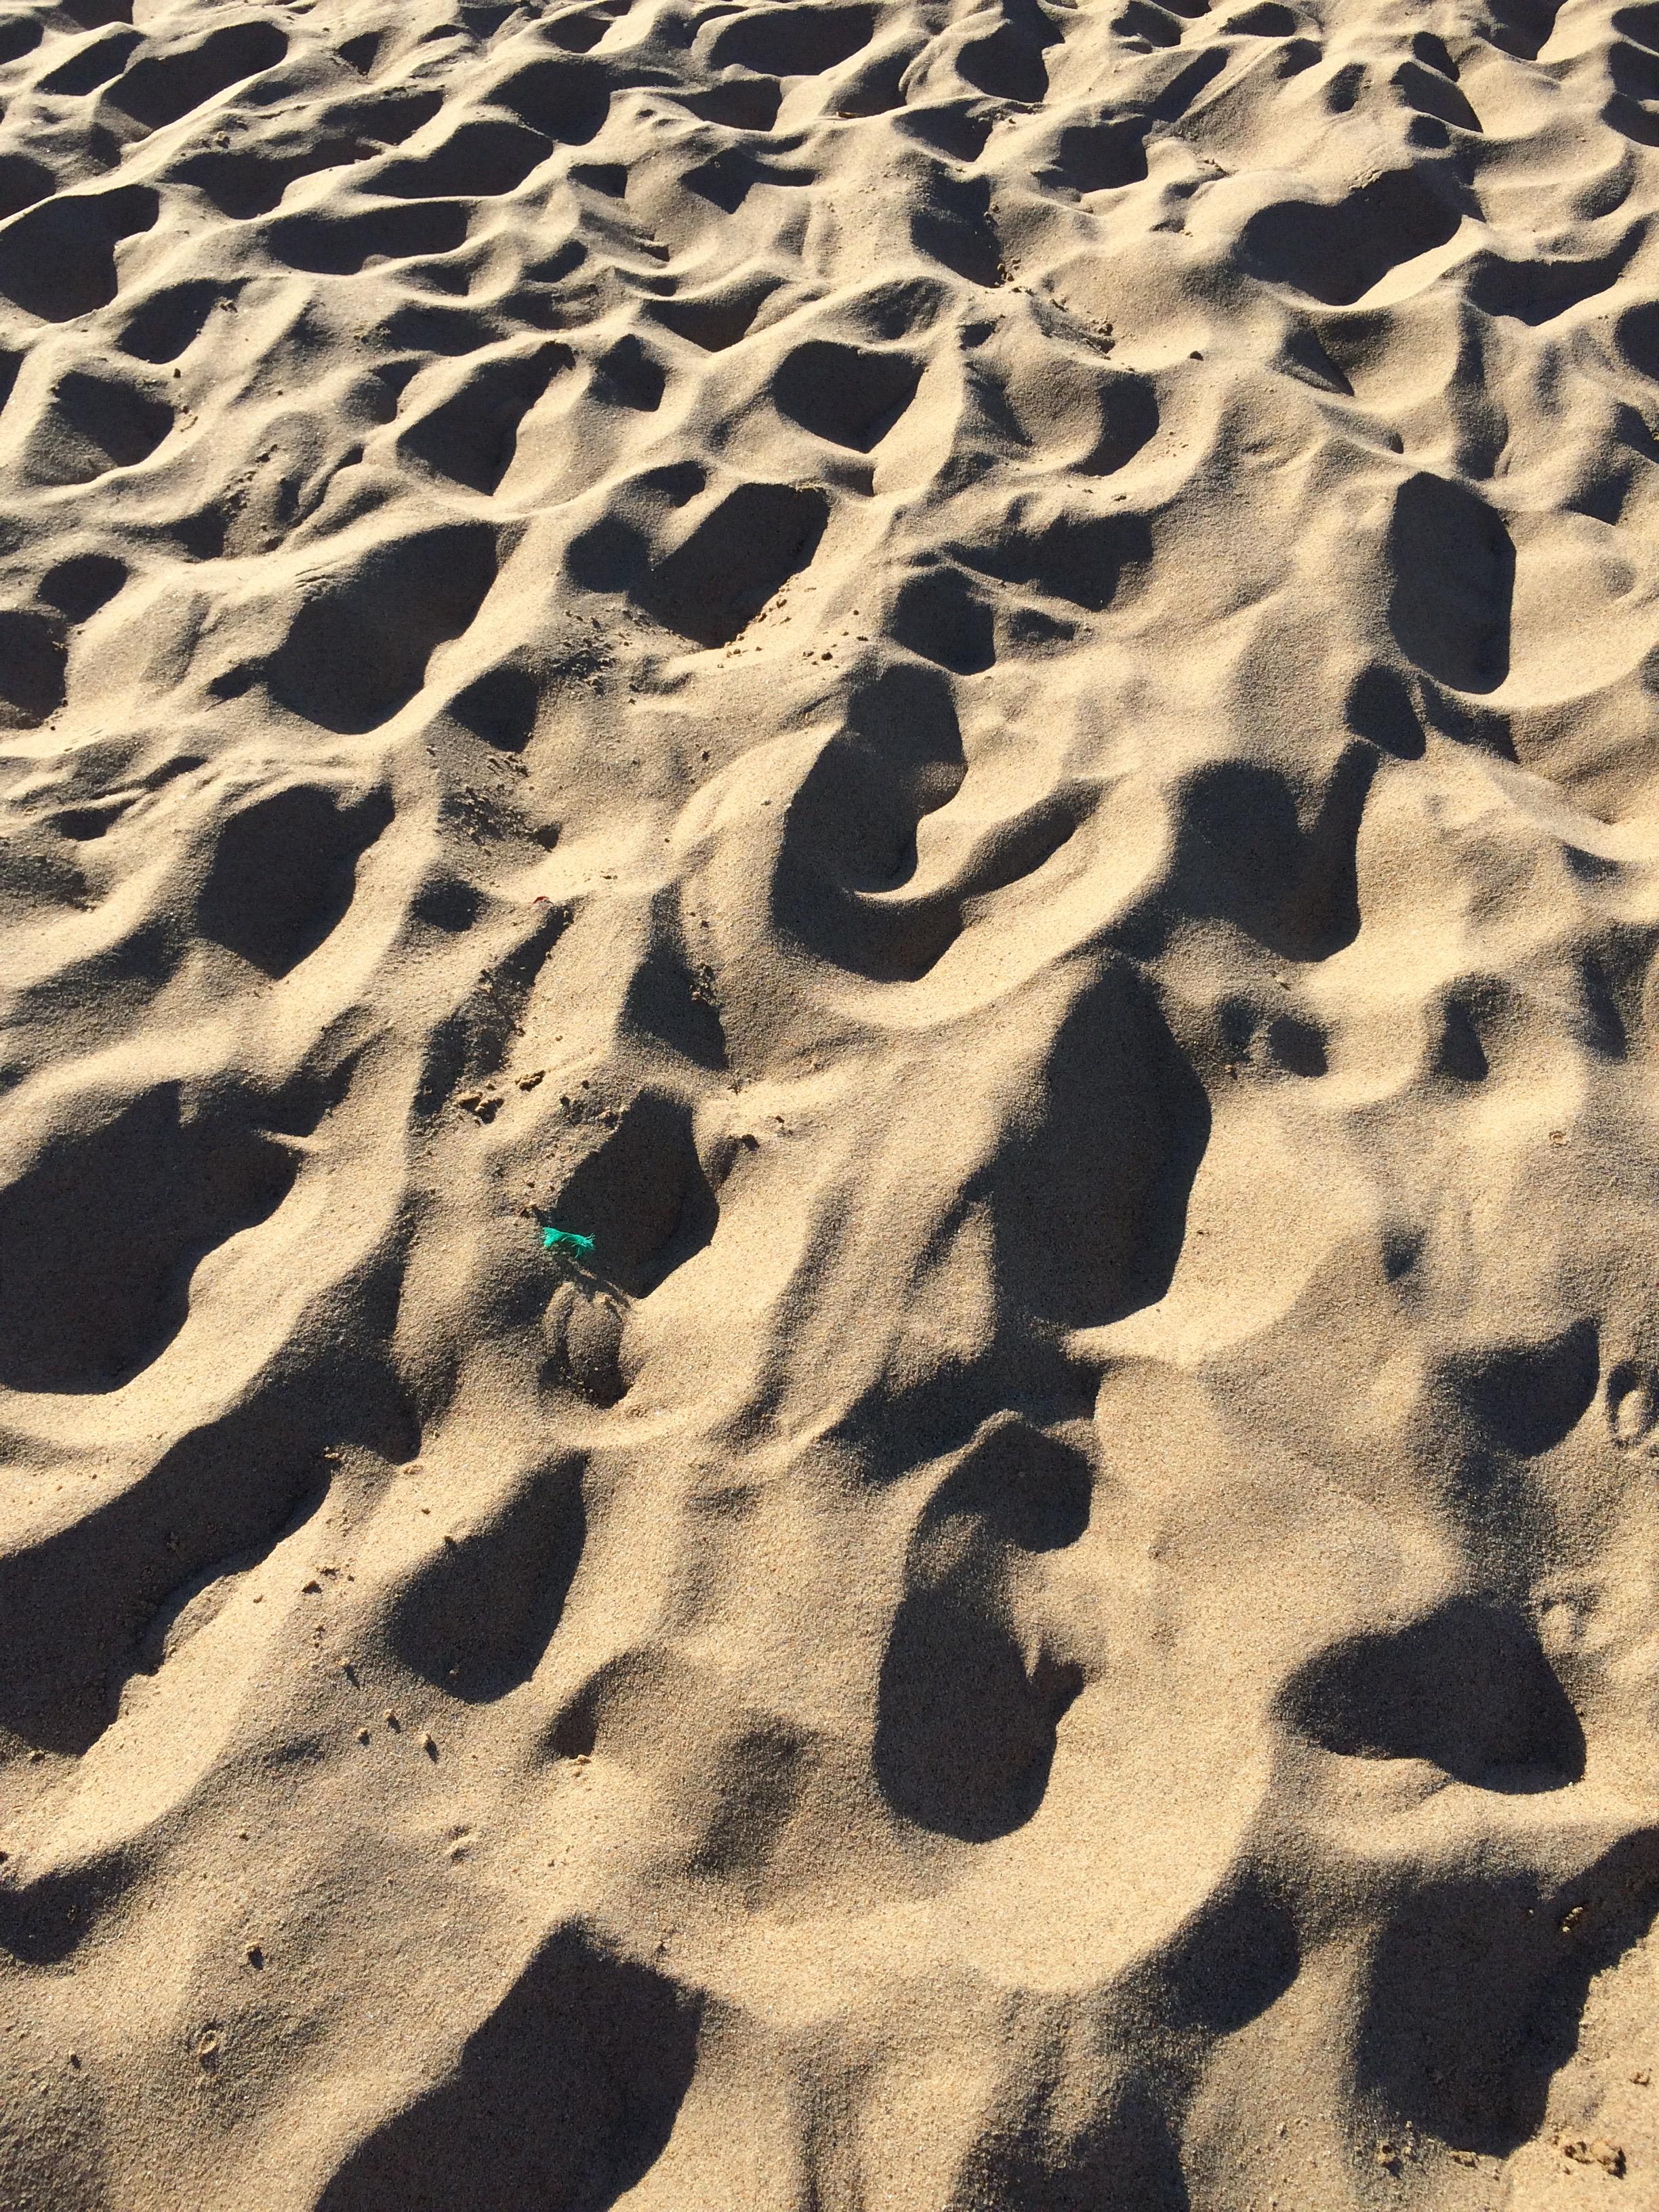
Object: Rope & strings (Rope & strings)